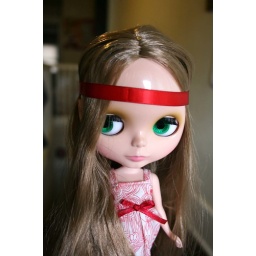
&amp;quot;You can totally ride in the van if you don't mind sitting on the floor between Spirit and Sky!&amp;quot;